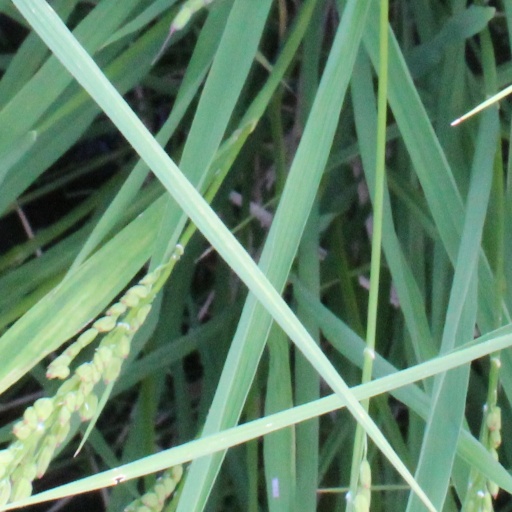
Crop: rice